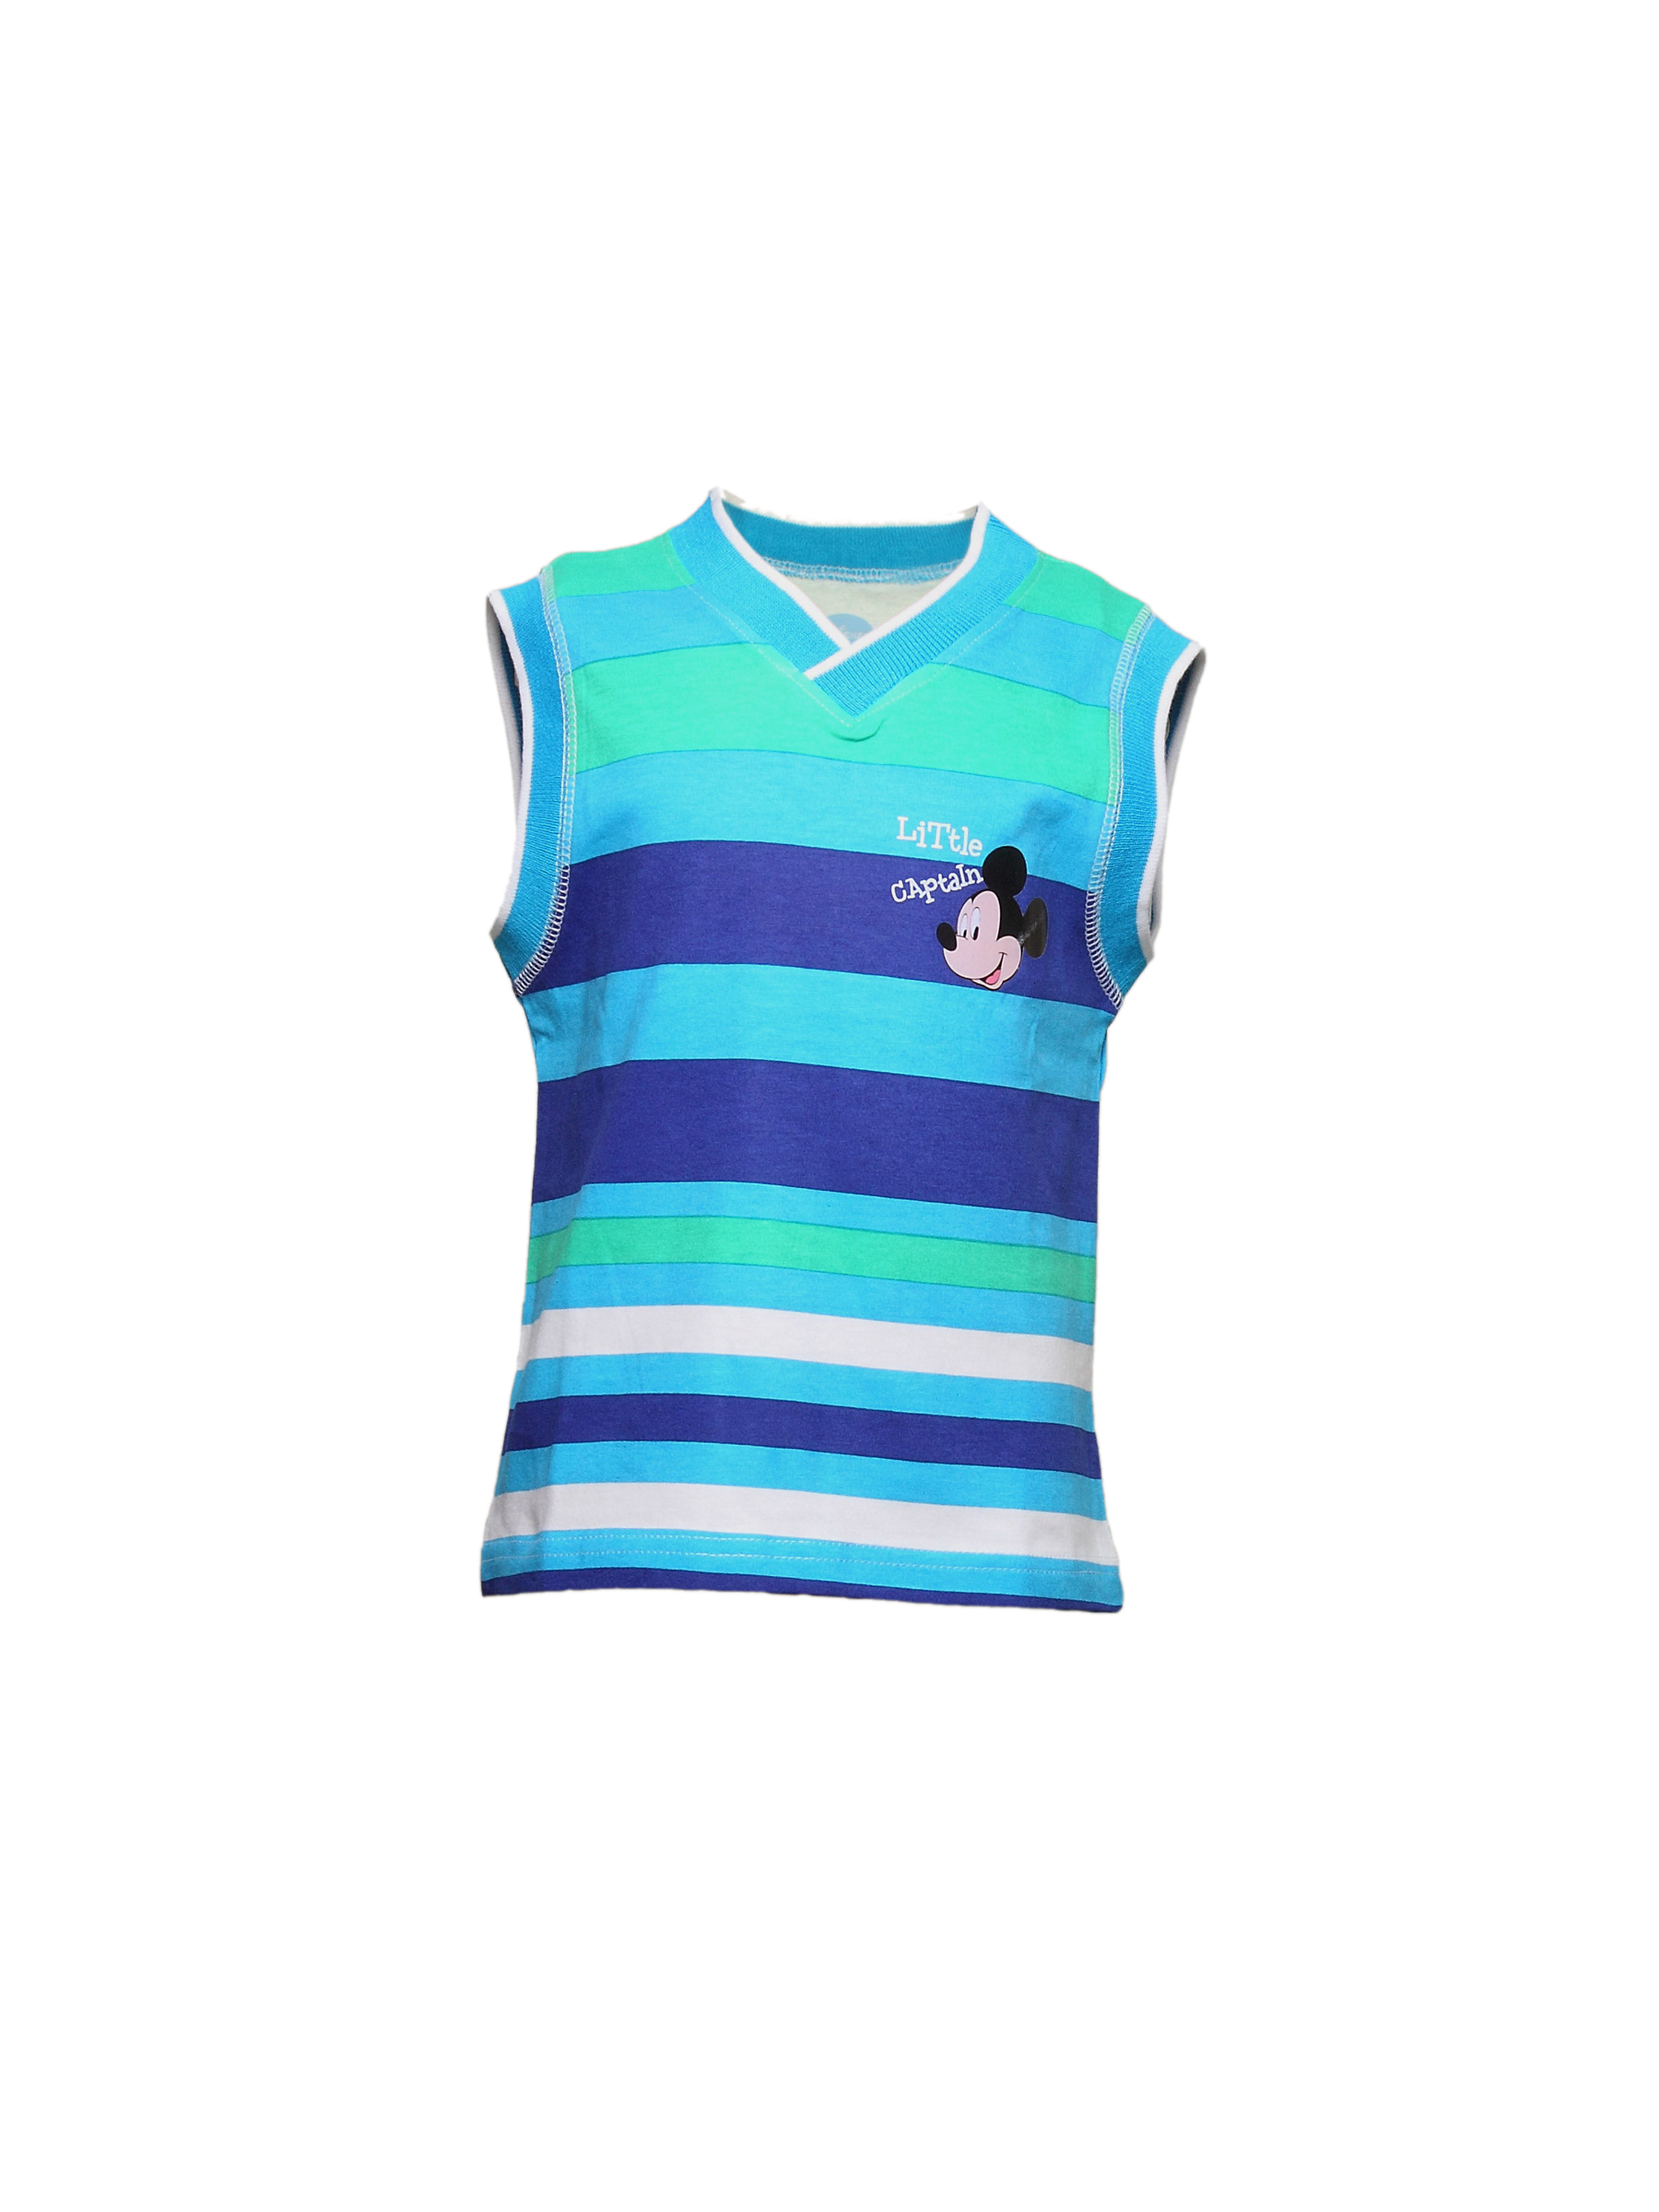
Disney Kids Boy's Blue Stripes Little Captain Kidswear
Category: Apparel / Topwear / Tshirts
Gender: Boys
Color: Blue
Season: Summer 2011
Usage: Casual